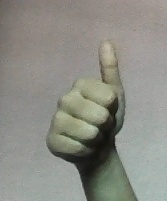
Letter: aleff